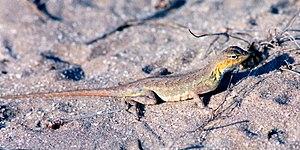
Holbrookia propinqua est une espèce de sauriens de la famille des Phrynosomatidae.